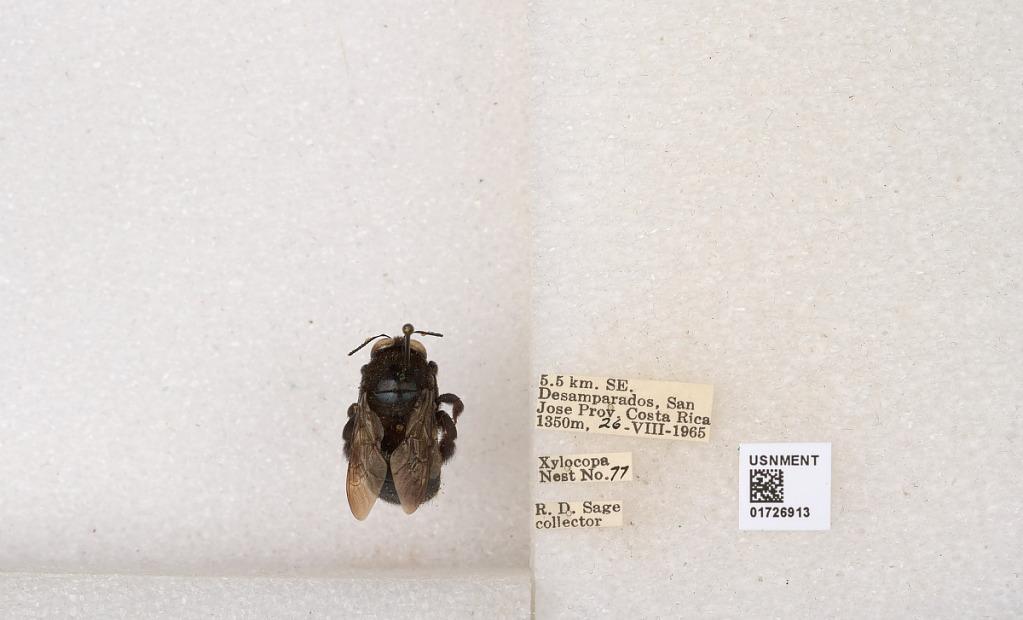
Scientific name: Xylocopa (Schonnherria) lateralis Say
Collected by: R. Sage
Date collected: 1965-8-26
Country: Costa Rica
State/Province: San Jose
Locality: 5.5 km. SE. Desamparados